Odissi music

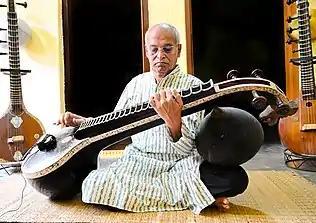
Guru Ramarao Patra, Odissi Bina (Veena) exponent, disciple of Acharya Tarini Charan Patra

The traditional ensemble accompanying an Odissi music recital is said to be 'binā benu mardala' : "Bina" or "Veena", "Benu" or Flute and the Mardala. These form the three primary classes of instruments described in the shastras : "tat" or stringed, "susira" or wind and "anaddha" or percussive. All three instruments have been depicted in the stone temples & caves of Odisha built over the last two millennia. The three instruments were also officially appointed as "sebāyatas" in the Jagannatha Temple of Puri as described in the Madala Panji. Apart from these three instruments, some other traditional accompanying instruments are the "gini", "karatāla", "khola" or "mrudanga", "jodināgarā", "mahurī" or "mukhabīnā", "jalataranga" etc. At least since the 18th century, other instruments such as the violin ("behelā") and Sitar have also been employed. The harmonium has become popular from the early twentieth century.